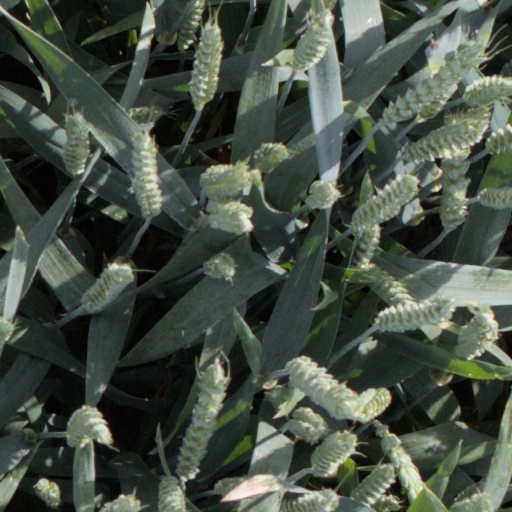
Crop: wheat